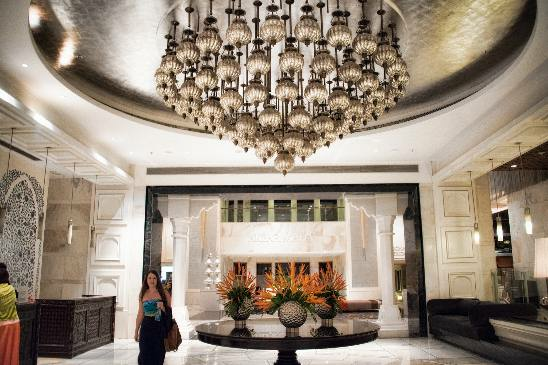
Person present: No